Kielce Ghetto

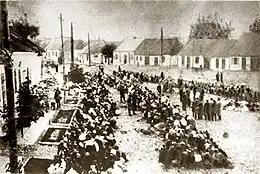
Liquidation of the Kielce Ghetto; roundup at Starowarszawska Street

On 31 March 1941, "Reichsamtsleiter" Lasch ordered the creation of the Kielce Ghetto surrounded by high fences, barbed wire, and guards. Drechsel brought in Police Battalion 305 to help out. The gentile Poles were ordered to vacate the area and the Jews were given one week to relocate. The ghetto was split in two, along Warszawska Street (Nowowarszawska) with the Silnica River "" running through it. The so-called large ghetto was set up between the streets of Orla, Piotrkowska, Pocieszka, and Warszawska to the east, and the smaller ghetto between Warszawska on the west, and the streets of Bodzentyńska, St. Wojciech, and the St. Wojciech square. The ghetto gates were closed on 5 April 1941; the Jewish Ghetto Police was formed with 85 members and ordered to guard it. Meanwhile, further expulsions elsewhere and deportations to Kielce continued until August 1942 at which time there were 27,000 prisoners crammed in the ghetto. Trains with Jewish families arrived from the entire Kielce Voivodeship, and also from Vienna, Poznań, and Łódź. The severe overcrowding, rampant hunger, and outbreaks of epidemic typhus took the lives of 4,000 people before mid-1942.